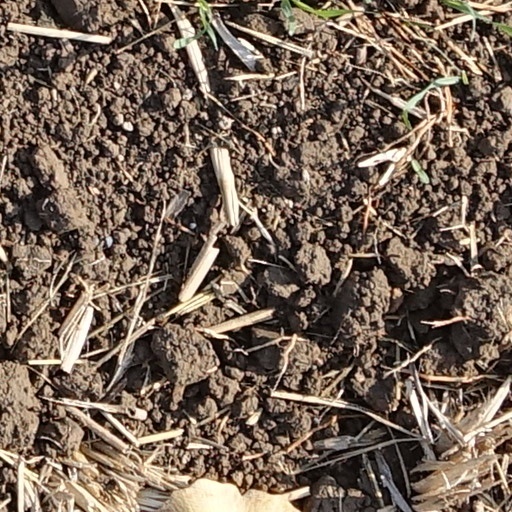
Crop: wheat